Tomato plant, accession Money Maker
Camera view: tilt-top (135 deg); turntable rotation: 300 degrees
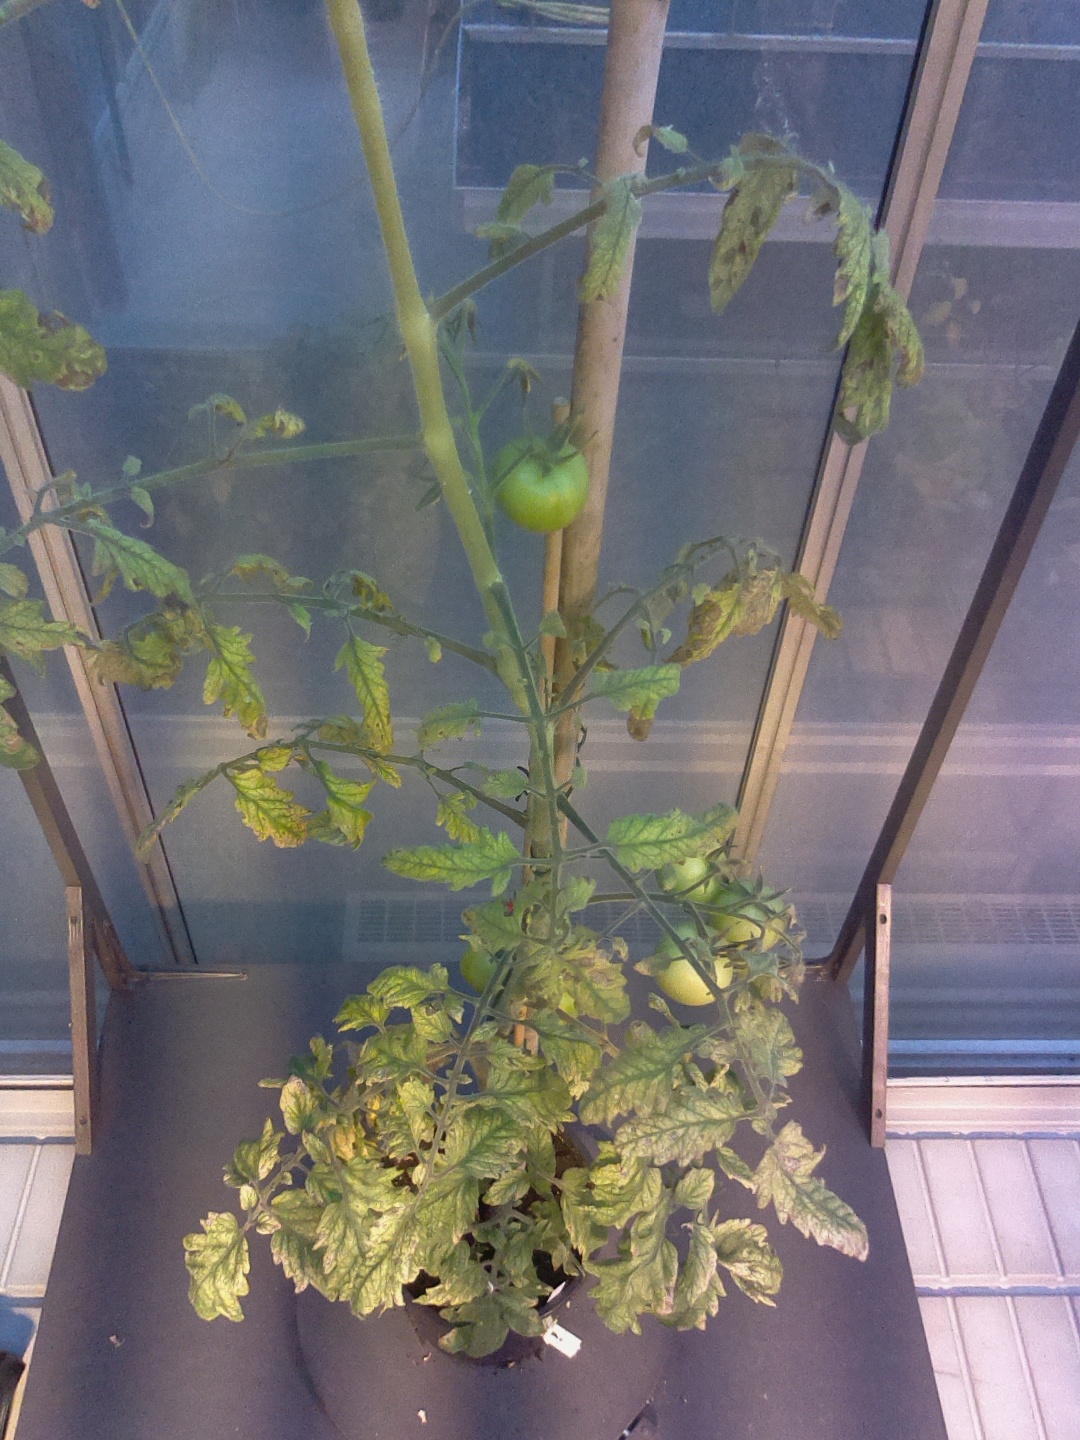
BBCH growth stage 81: 10%-20% of fruits show typical fully ripe color